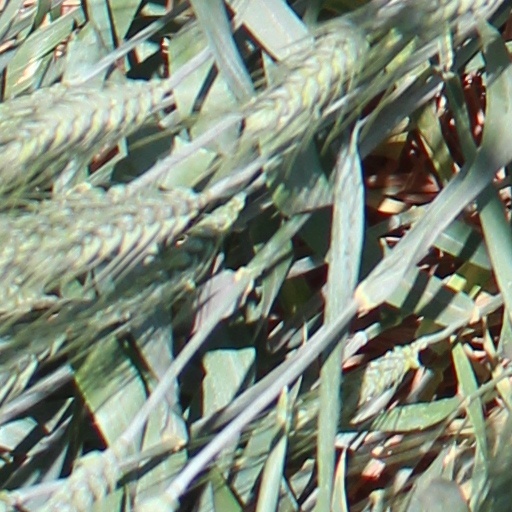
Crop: wheat